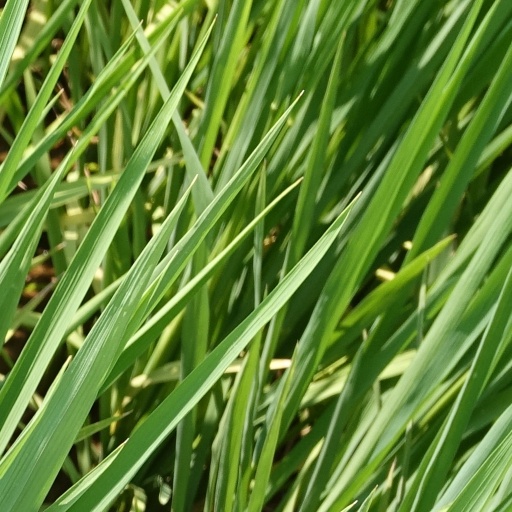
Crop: rice